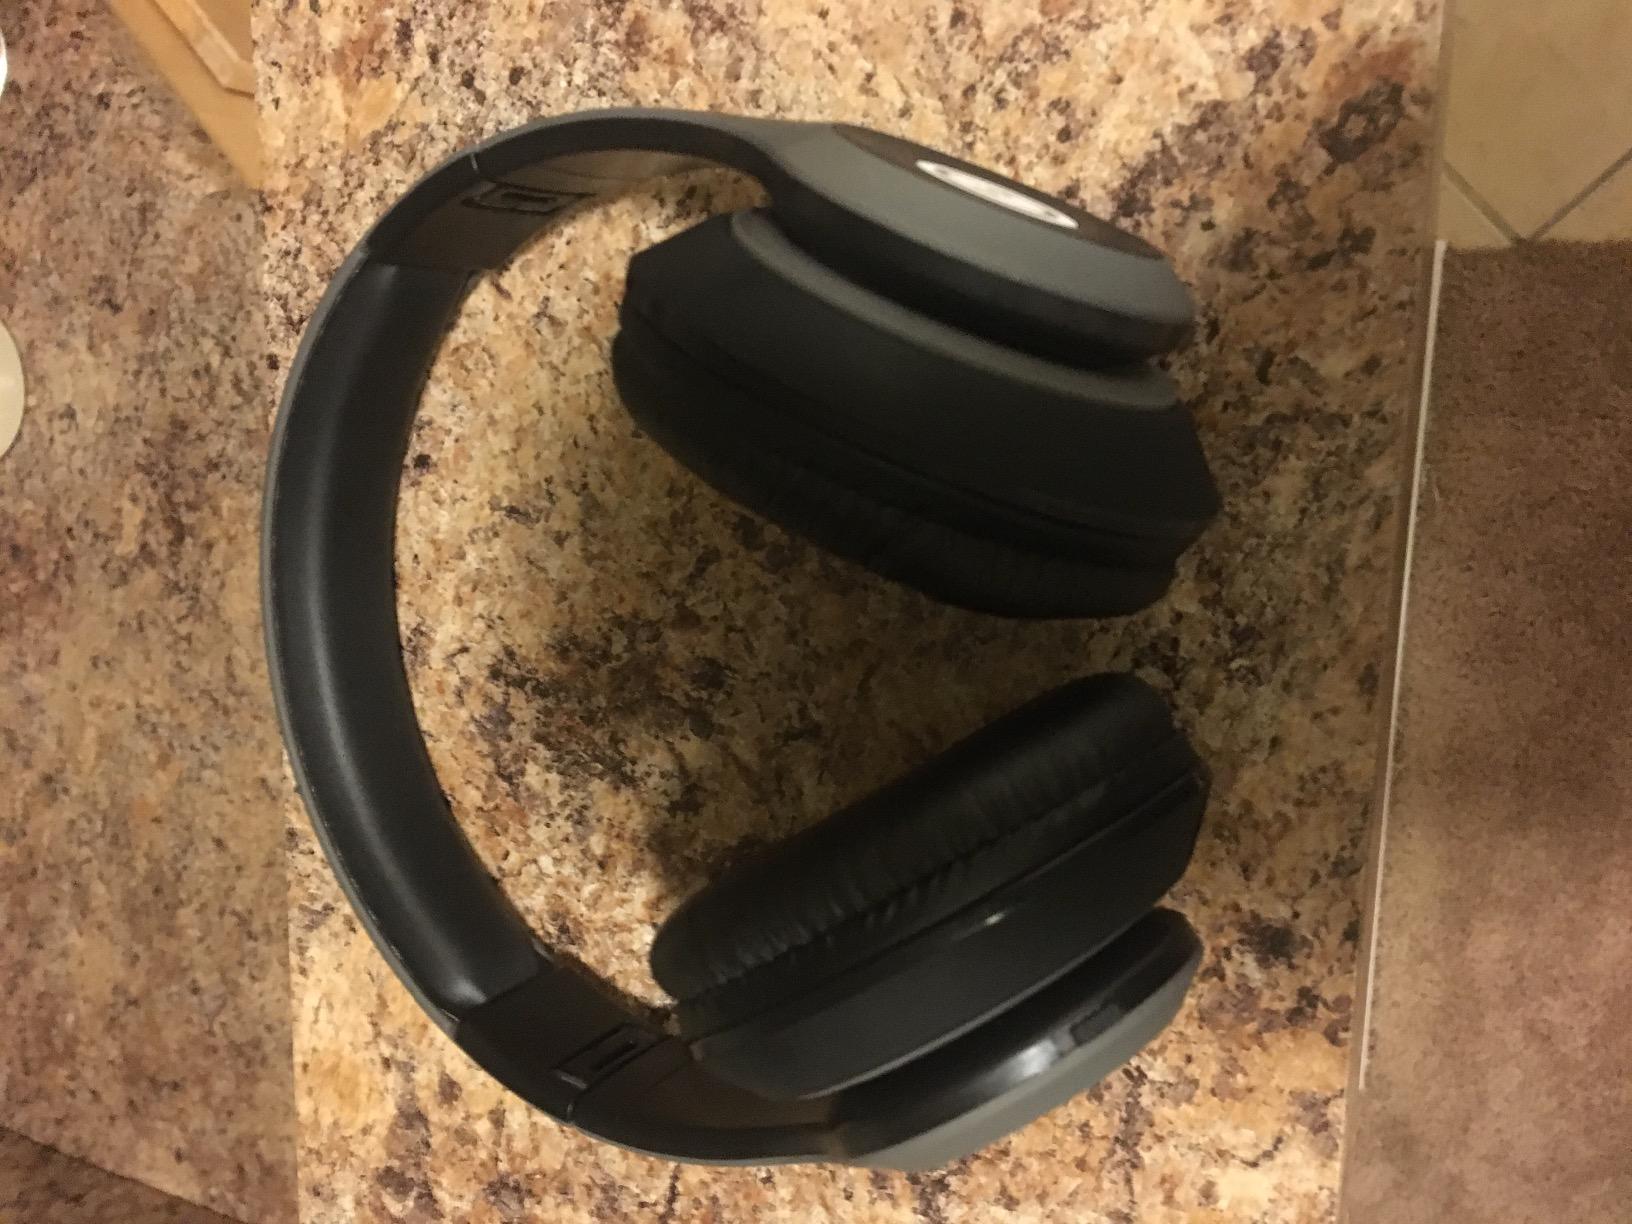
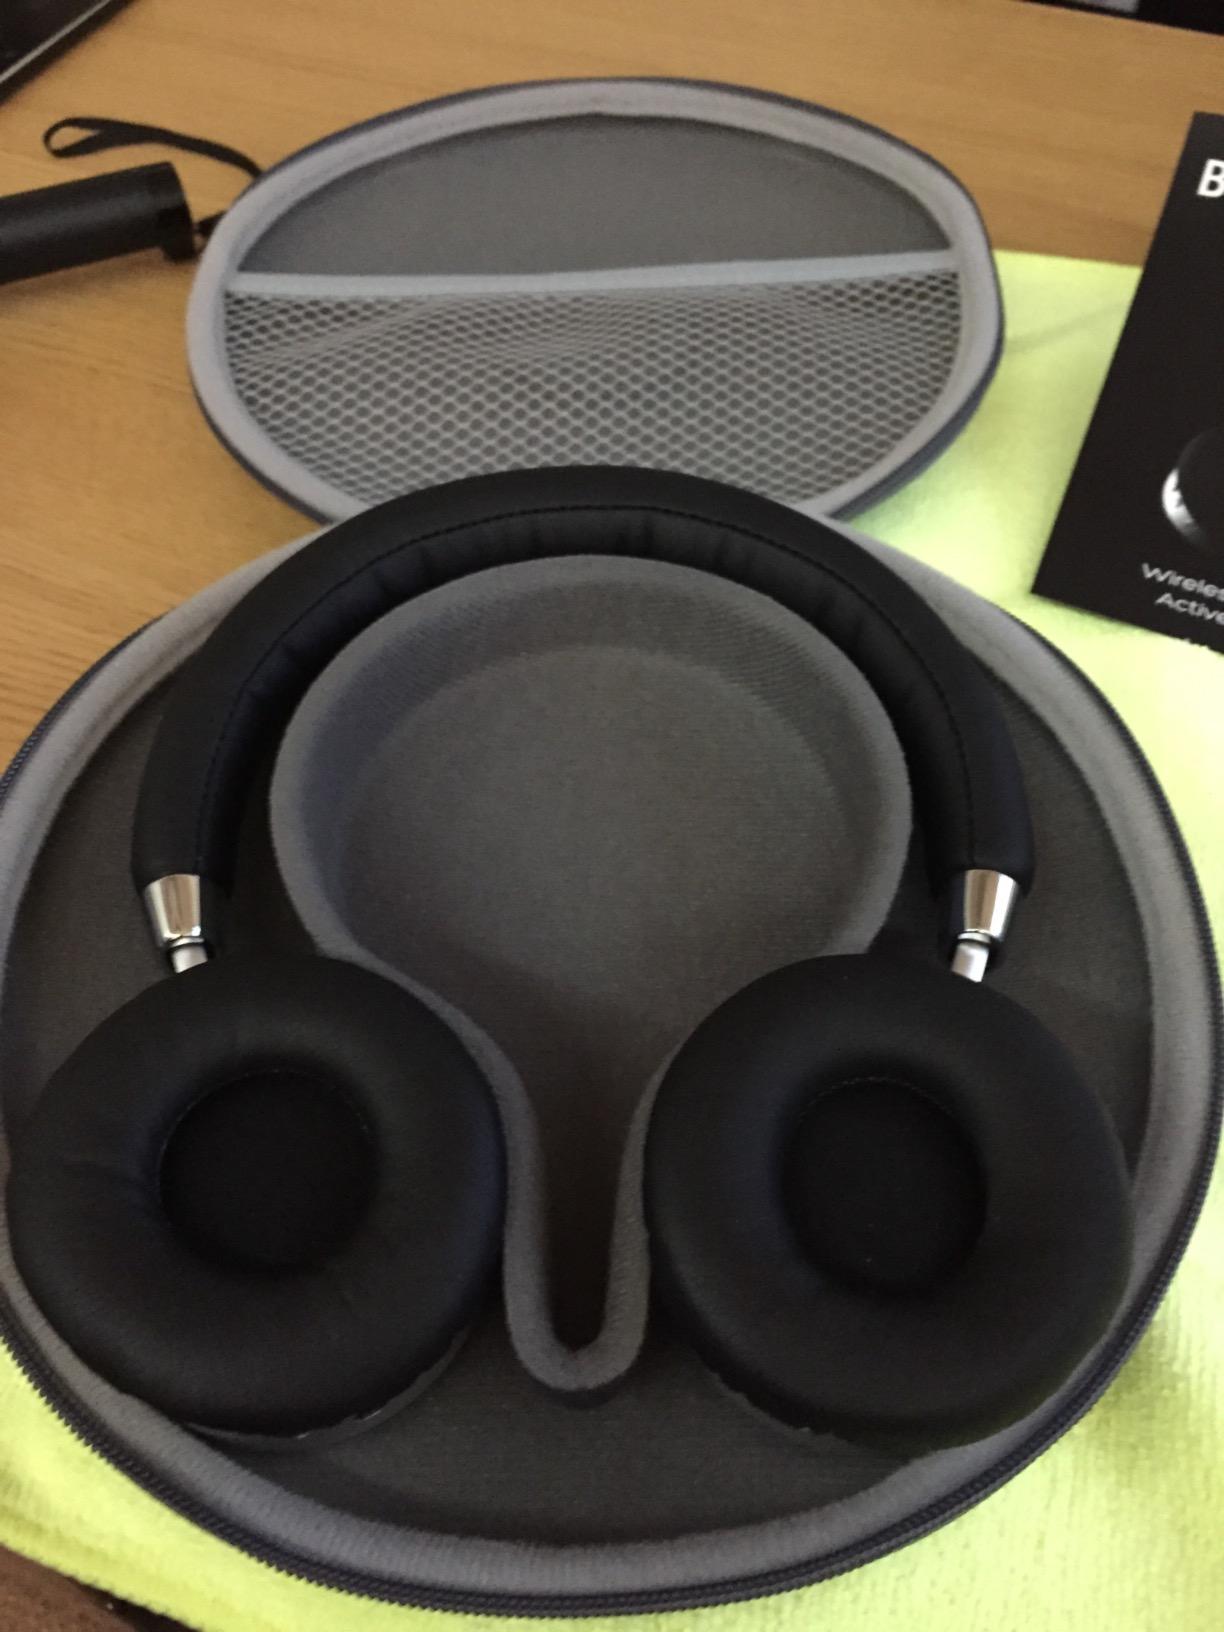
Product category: headphones
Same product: no